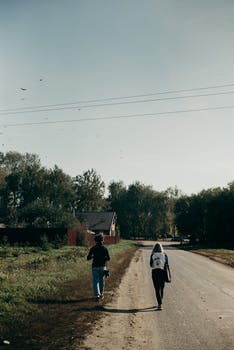
Label: No Watermark